Paul Gauguin

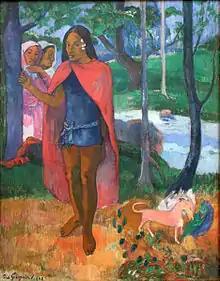
"Le Sorcier d'Hiva Oa (Marquesan Man in a Red Cape)", 1902, Musée d'art moderne et d'art contemporain de Liège

In April 1897, he received word that his favorite daughter Aline had died from pneumonia. This was also the month he learned he had to vacate his house because its land had been sold. He took out a bank loan to build a much more extravagant wooden house with beautiful views of the mountains and sea. But he overextended himself in so doing, and by the end of the year faced the real prospect of his bank foreclosing on him. Failing health and pressing debts brought him to the brink of despair. At the end of the year he completed his monumental "Where Do We Come From? What Are We? Where Are We Going?", which he regarded as his masterpiece and final artistic testament (in a letter to Monfreid he explained that he tried to kill himself after finishing it). The painting was exhibited at Vollard's gallery in November the following year, along with eight thematically related paintings he had completed by July. This was his first major exhibition in Paris since his Durand-Ruel show in 1893 and it was a decided success, critics praising his new serenity. "Where do we come from?", however, received mixed reviews and Vollard had difficulty selling it. He eventually sold it in 1901 for 2,500 francs (about $10,000 in year 2000 US dollars) to , of which Vollard's commission was perhaps as much as 500 francs.